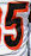
Number: 5